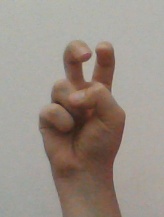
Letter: toot